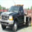
Label: truck